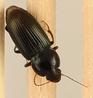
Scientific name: Discoderus parallelus
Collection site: Central Plains Experimental Range NEON (CPER), plot CPER_008